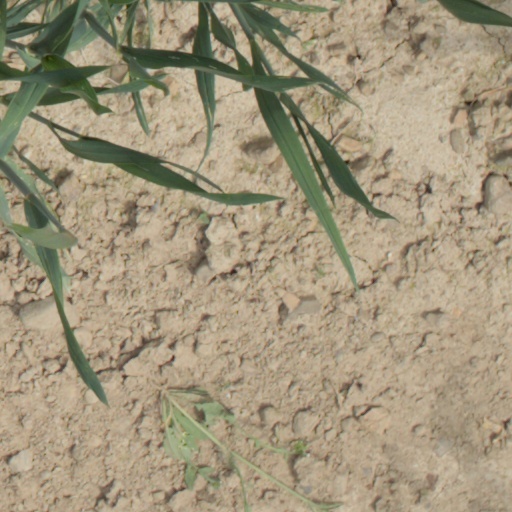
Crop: wheat